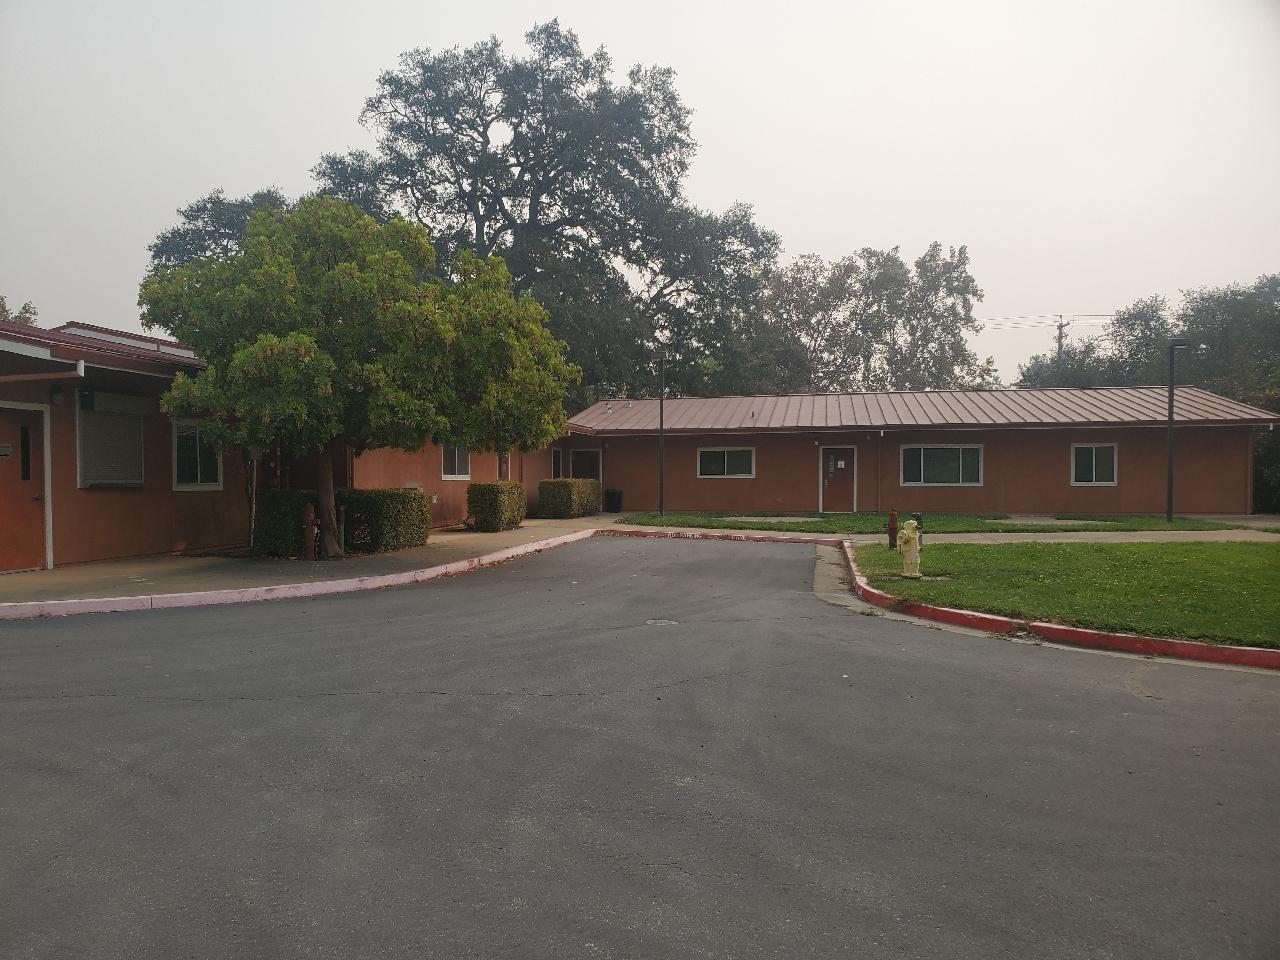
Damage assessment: no_damage